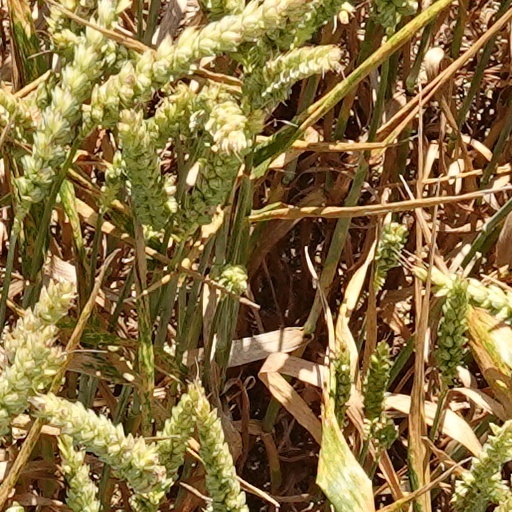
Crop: wheat